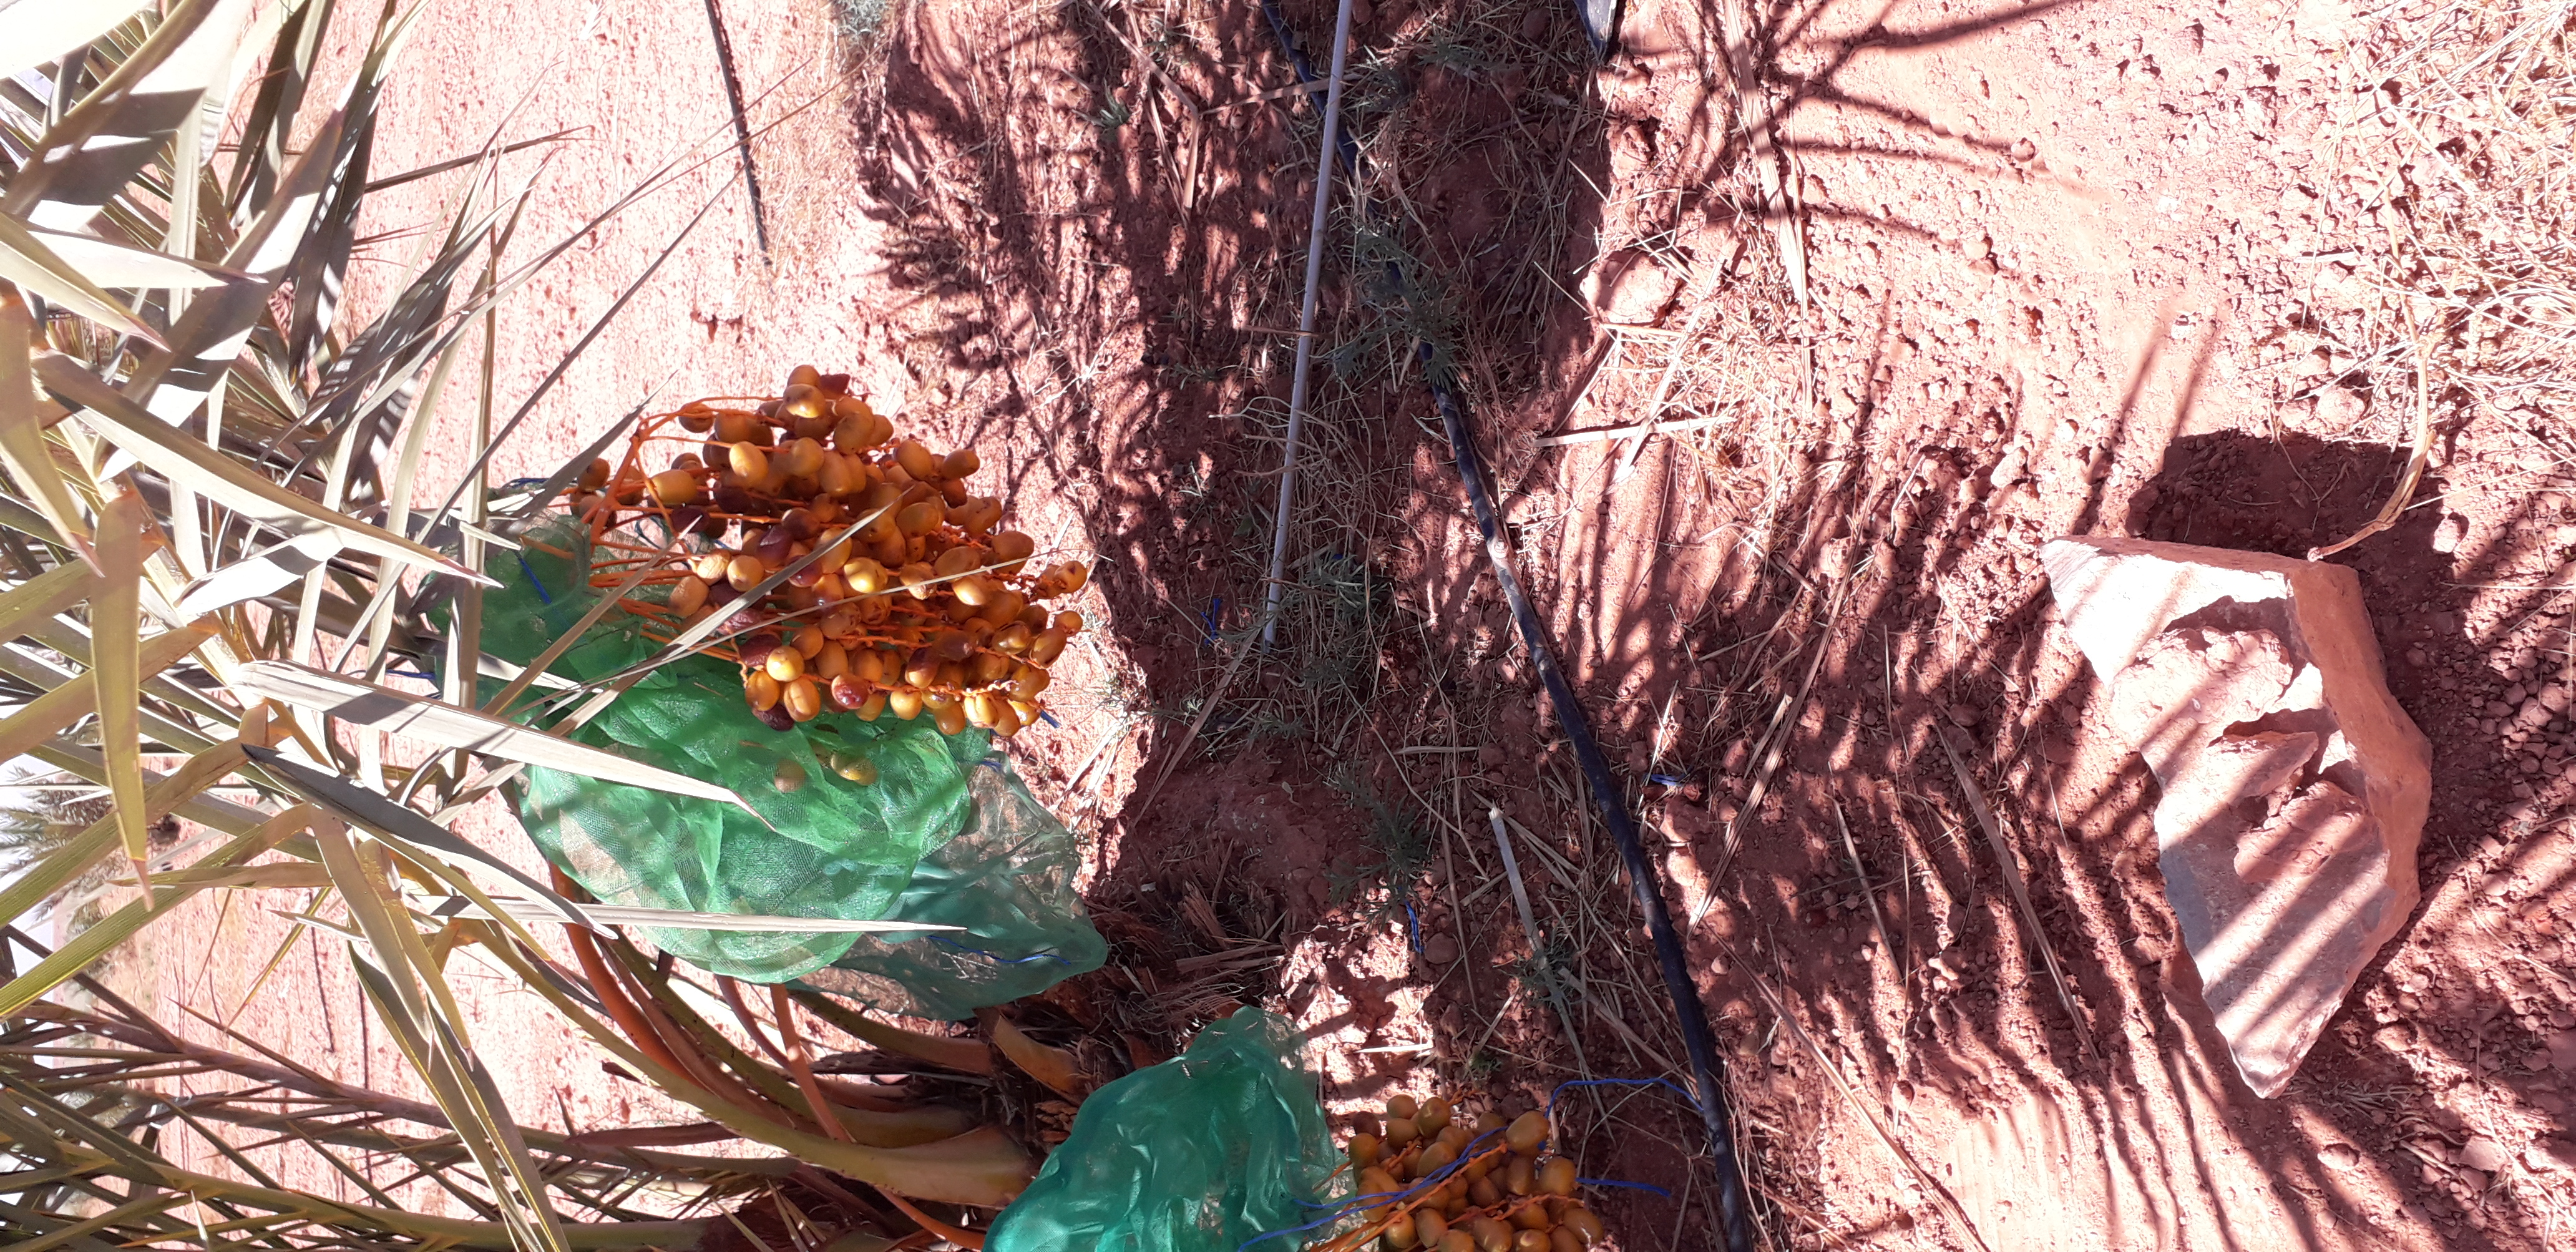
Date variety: Boufagous